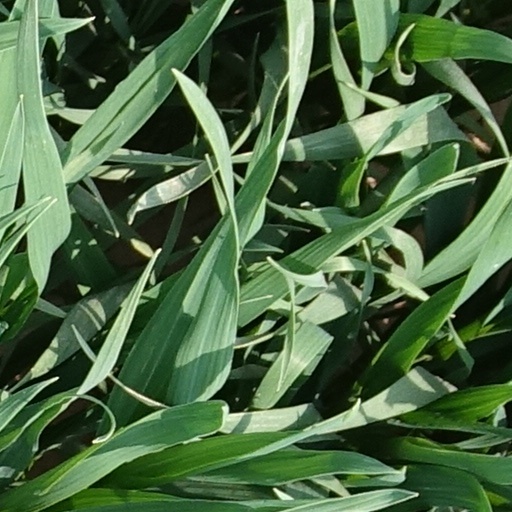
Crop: wheat